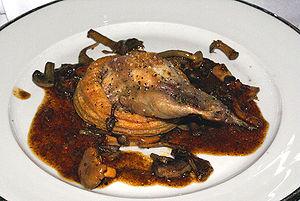
Le Festin de Babette est un film danois réalisé par Gabriel Axel et sorti en 1987. Il est inspiré d'une nouvelle de Karen Blixen, extraite du recueil Skæbne-Anekdoter. Le film a obtenu l'Oscar du meilleur film en langue étrangère en 1988.
La haute gastronomie, ou grande cuisine, fait référence à la cuisine des grands établissements, restaurants gastronomiques et hôtels de luxe en France. Par extension, l'expression française haute gastronomie est également utilisée dans les établissements de luxe internationaux, du fait de la réputation de la haute gastronomie française, considérée comme la référence mondiale par son histoire et ses chefs.